Internet meme

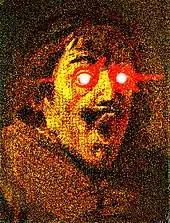

"Deep-fried" memes refer to those that have been distorted and run through several filters and/or layers of lossy compression. An example of these is the "E" meme, a picture of YouTuber Markiplier photoshopped onto Lord Farquaad from the film "Shrek", in turn photoshopped into a scene from businessman Mark Zuckerberg's hearing in Congress and captioned with a lone 'E'. Elizabeth Bruenig of the "Washington Post" described this as a "digital update to the surreal and absurd genres of art and literature that characterized the tumultuous early 20th century".